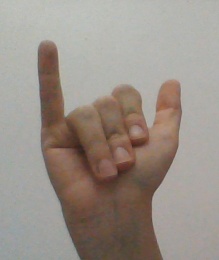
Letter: ya